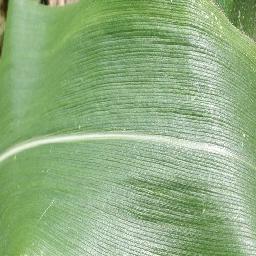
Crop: corn
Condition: (maize)_healthy